Sport fishing boat

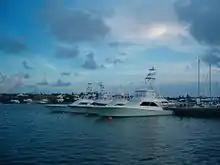
Sport fishers at the Royal Bermuda Yacht Club

A sport fishing boat, or sport fisher, is a type of power boat designed for recreational boat fishing, usually for angling or trolling with rods on open water, often while travelling at speed.